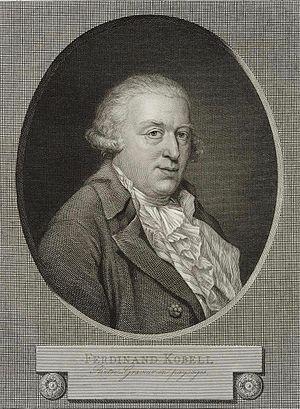
Ferdinand Kobell, né le 17 juin 1740 à Mannheim et mort le 1ᵉʳ février 1799 à Munich, est un peintre paysagiste et graveur sur cuivre allemand.